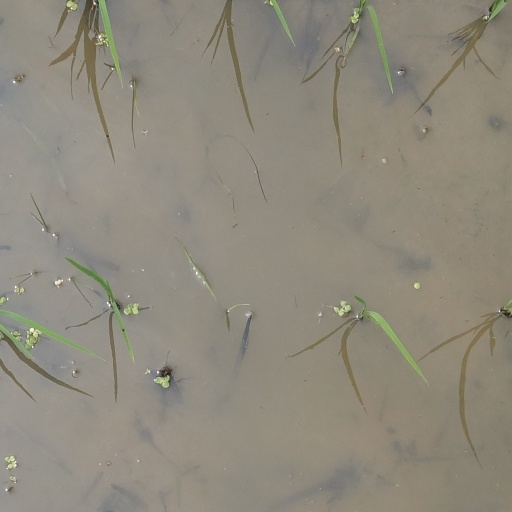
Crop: rice